Nicholas William Bailey

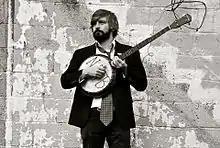

Upon graduating from East Carolina University in 2003 Bailey accepted residency as a piano bar musician. In 2008 Bailey was given the opportunity to compose for TLC's "18 Kids and Counting" by fellow North Carolina musician Scott Pearson. Bailey landed music cues into the TLC series. Post composing contributions include "Crime 360", "90 Day Fiancé", "The Voice", "Lockup", "Pit Bulls and Parolees", "What's Eating You", "Project Runway", "Below Deck", "The Real Love Boat", "Tough as Nails", "Car Warriors", "Police POV", "Fact or Faked", "Joe Rogan Questions Everything", "Life Below Zero", "Legend Quest", "Iron Chef", "Full Throttle Saloon", "In The Bedroom with Dr. Laura Berman", "Car Chasers", "Abby & Brittany", "Secret Celebrity Renovation", "Married at First Sight", "Duck Dynasty", "My Cat From Hell", and "Dad Camp."